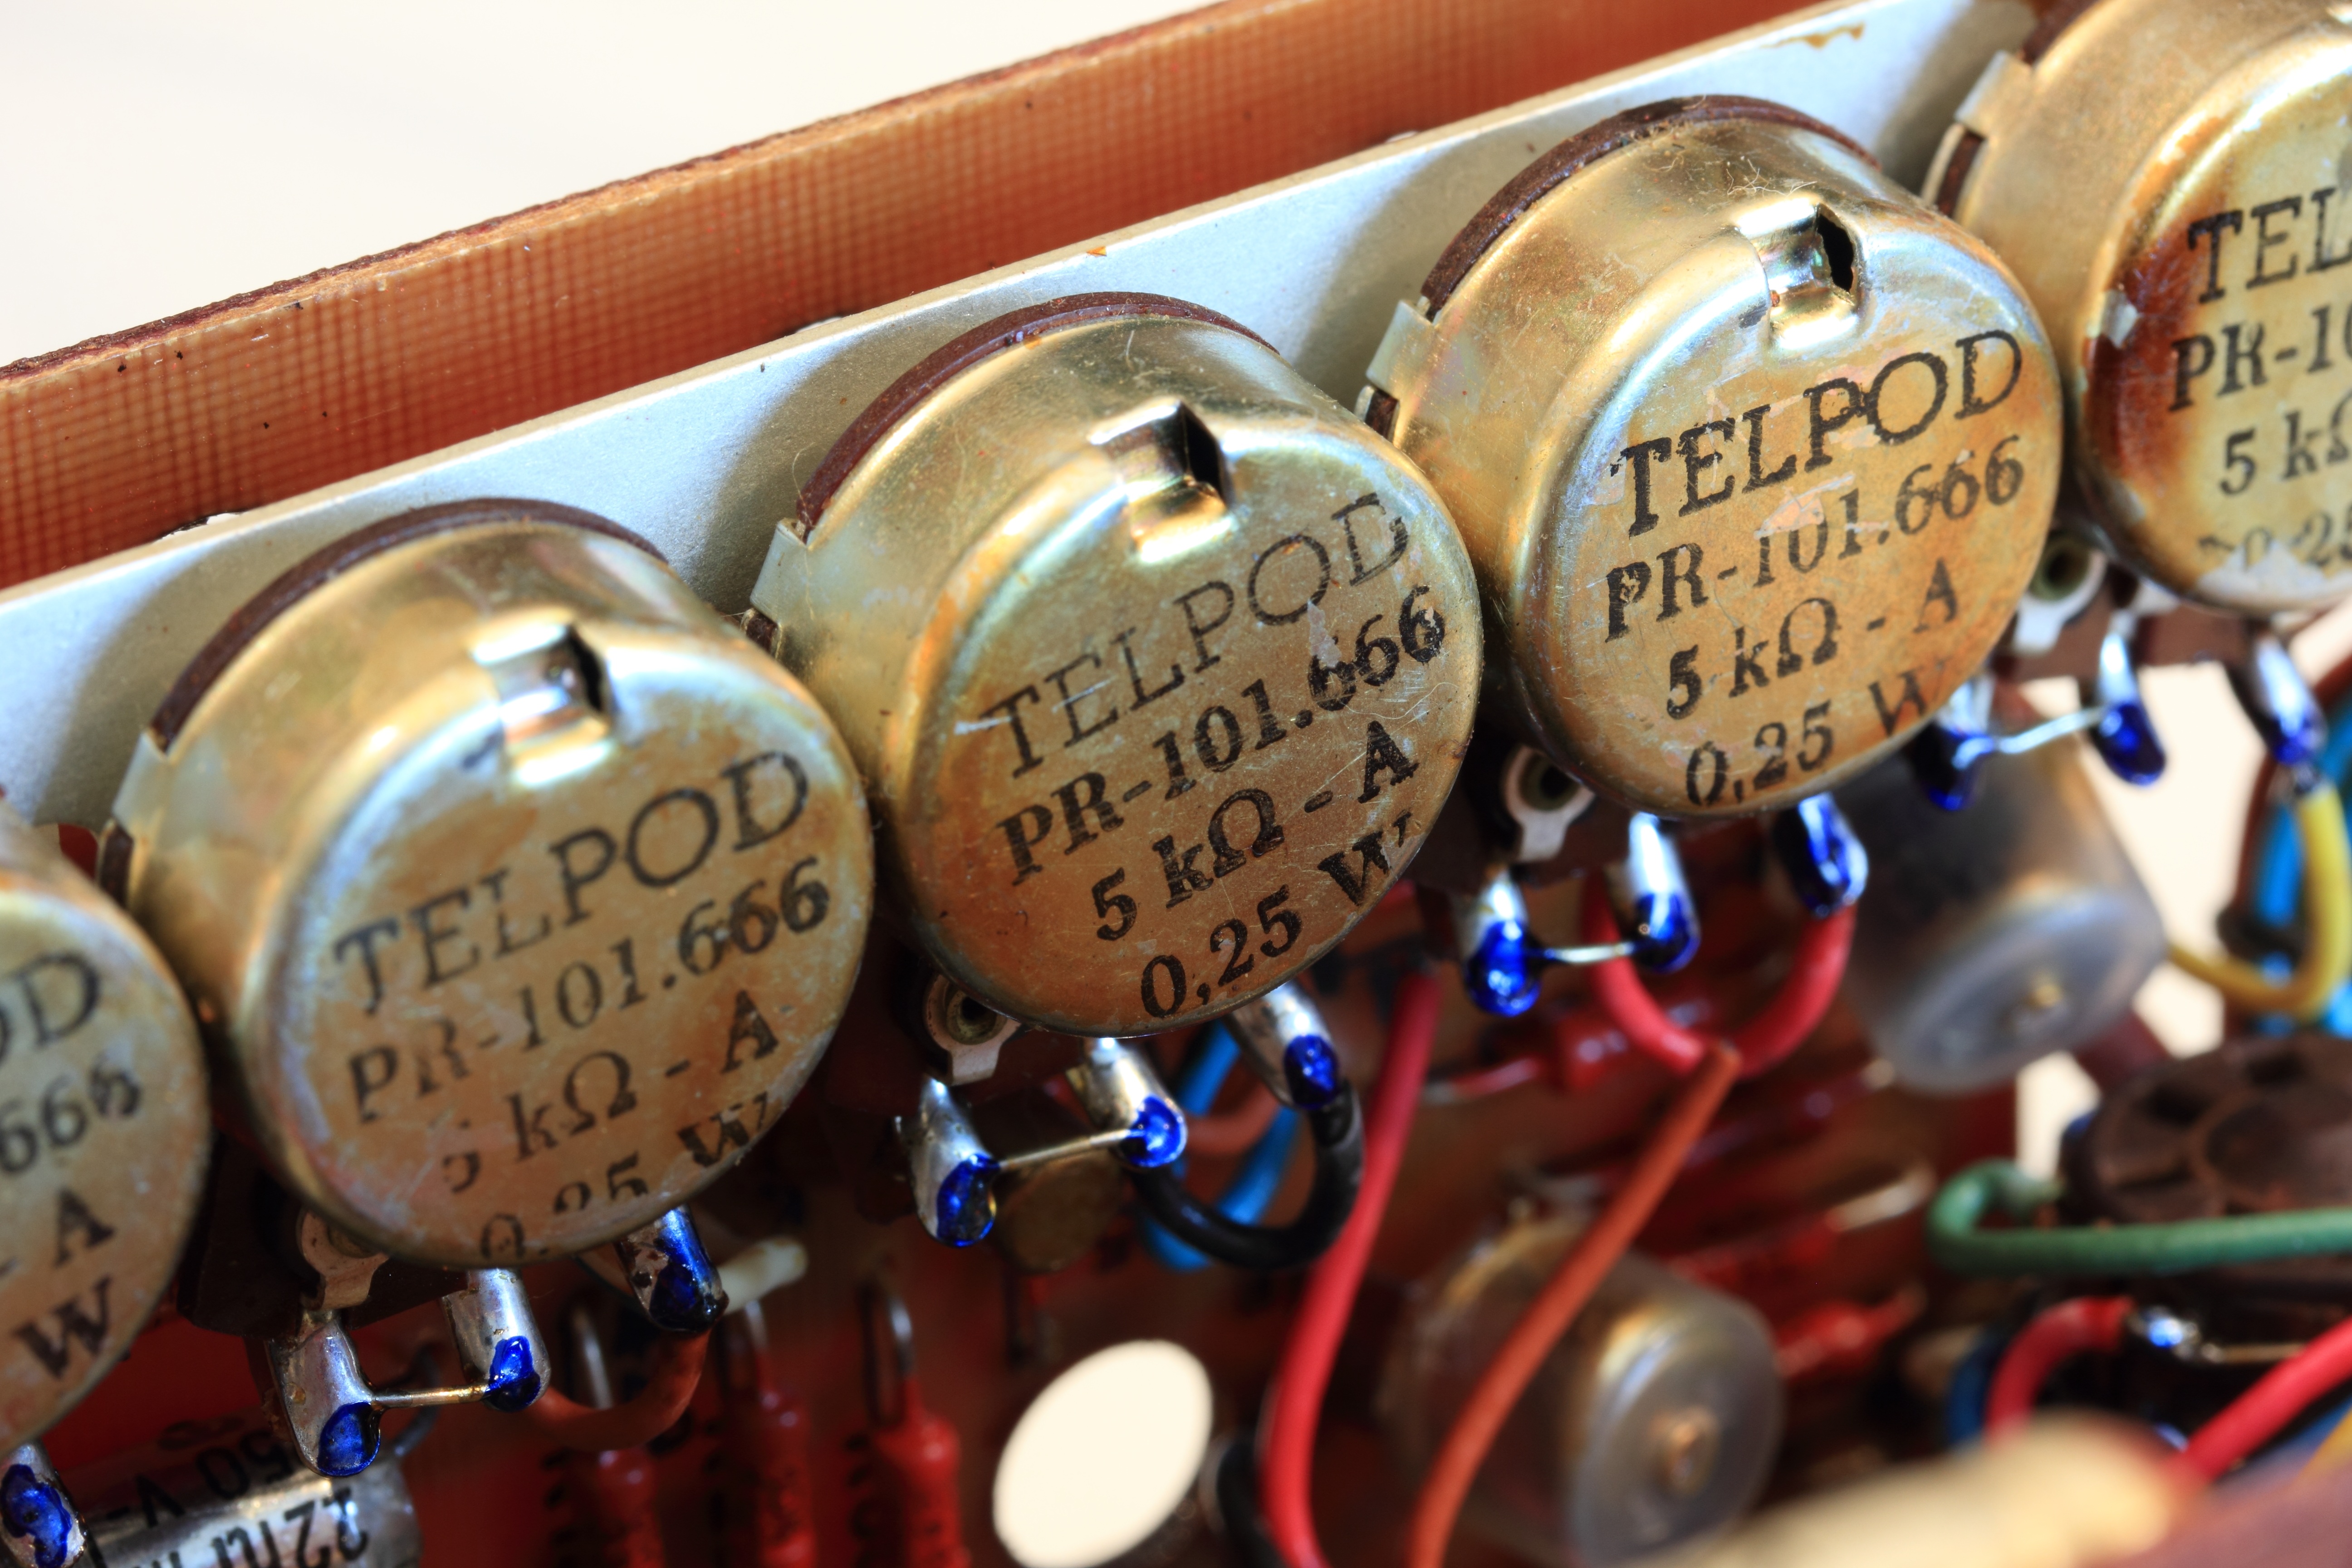
hand, cold, counter, dial, electronic, war, poland, components, soviet, check, radiation, radioactivity, geiger, potmeter, potentiometer